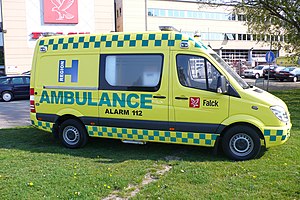
Ambulancetjenesten i Danmark
Ambulance fra Region Hovedstaden i Danmark set fra siden.
Ambulance fra Region Hovedstaden i Danmark.
Ambulancetjenesten i Danmark udgøres primært af den del, som udføres på vegne af Danmarks regioner som en del af det offentlige sundhedsvæsen. Sekundært eksisterer der et privat marked, hvor forsikringsselskaber betaler private selskaber for at udføre liggende transporter. Visse af udbyderne på det private marked, fungerer også som underentreprenører til det offentlige marked ved især ikke akutte sygetransporter.